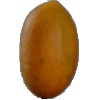
Label: Cucumber Ripe 2